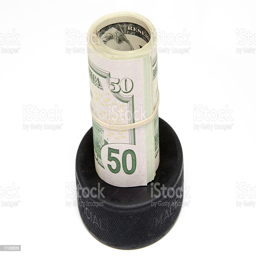
roll of money on a sports equipment royalty - free